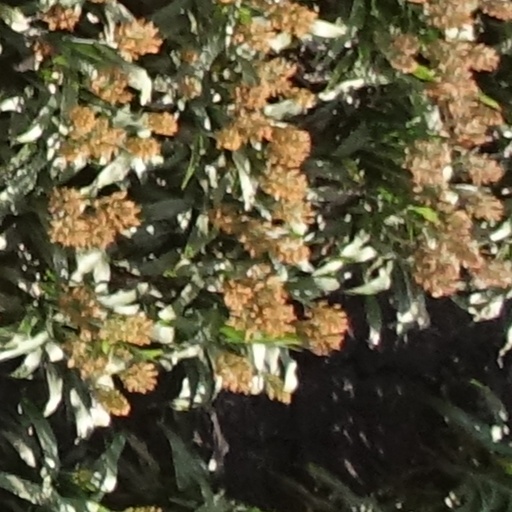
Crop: sorghum